Fiat Bravo (2007)

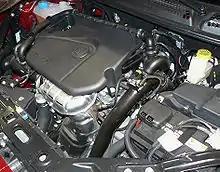
1.4 T-Jet engine

The Bravo was powered by three different petrol and three diesel engines. 'T-Jet' is the name of the new range of turbocharged petrol engines.